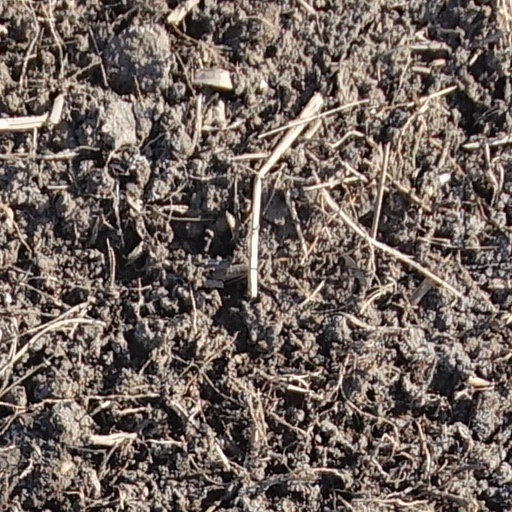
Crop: wheat